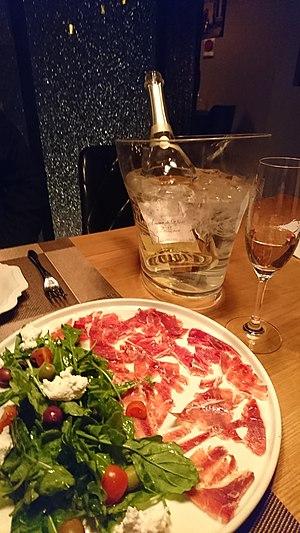
Amour de Deutz Millesime